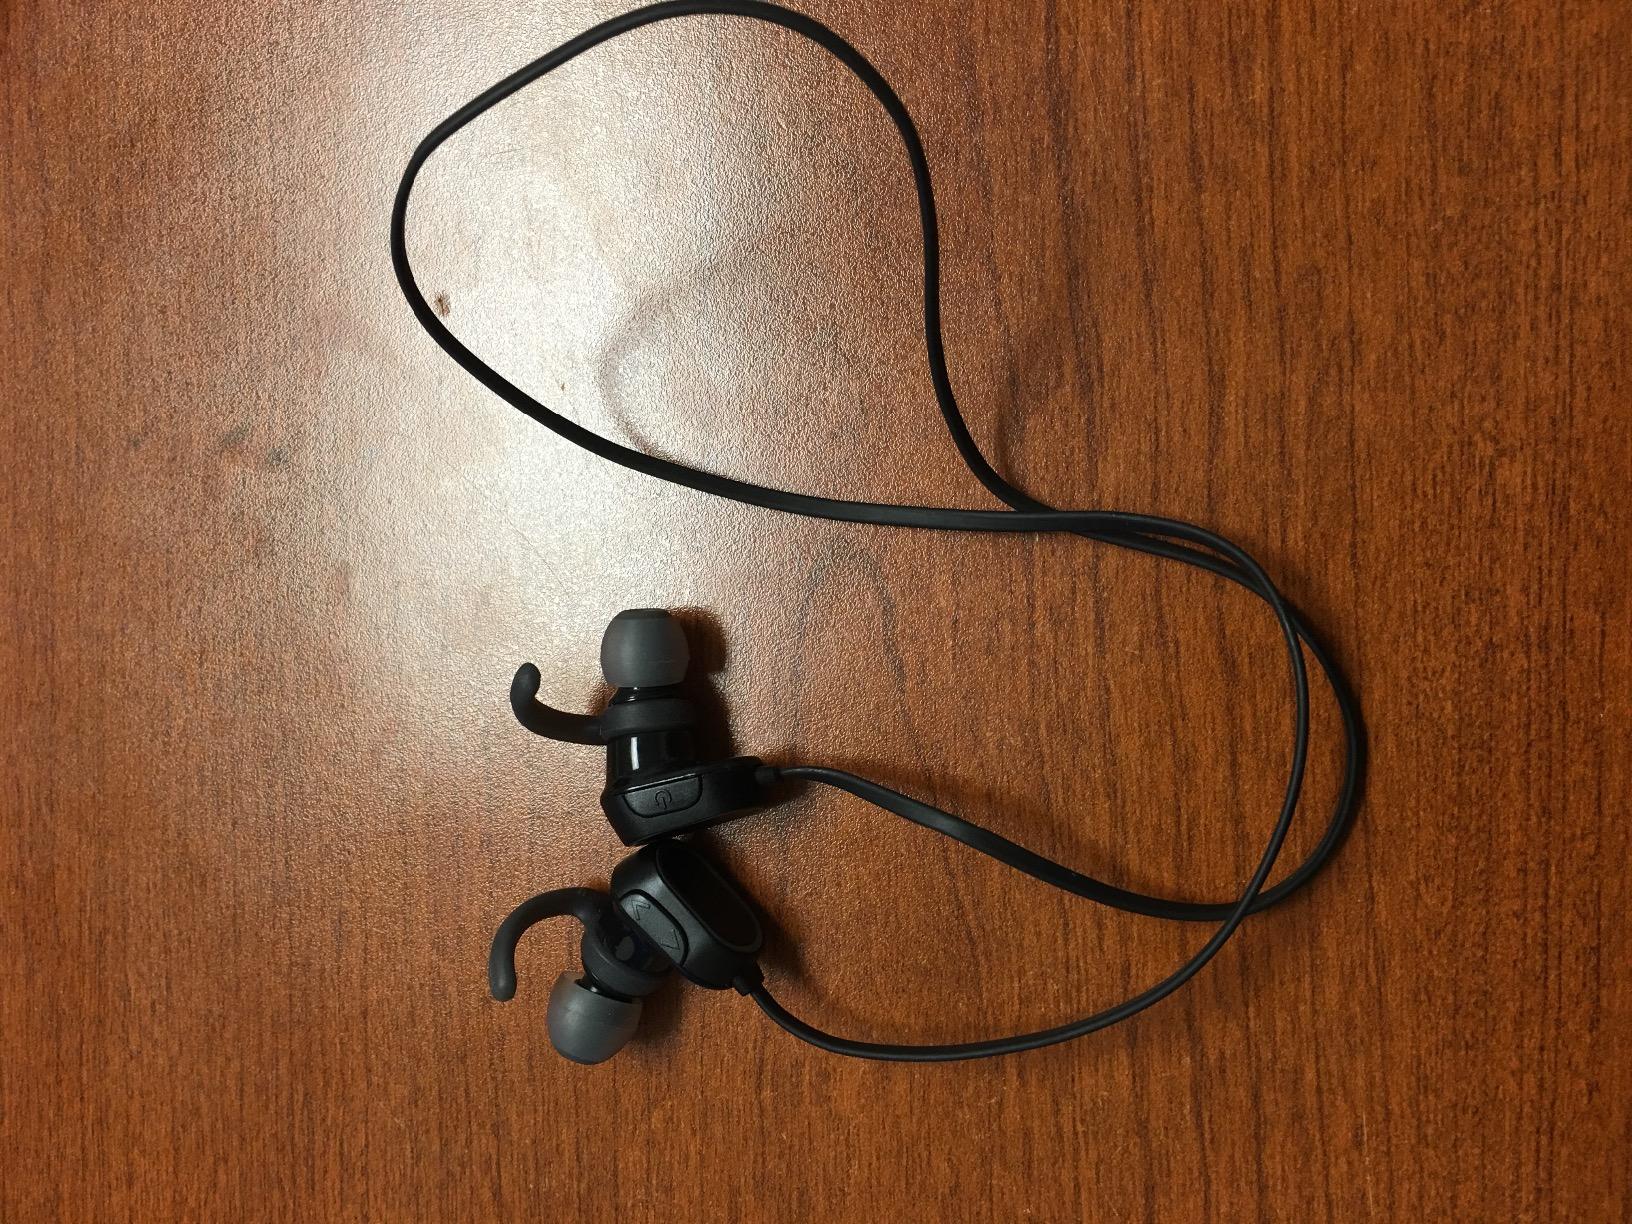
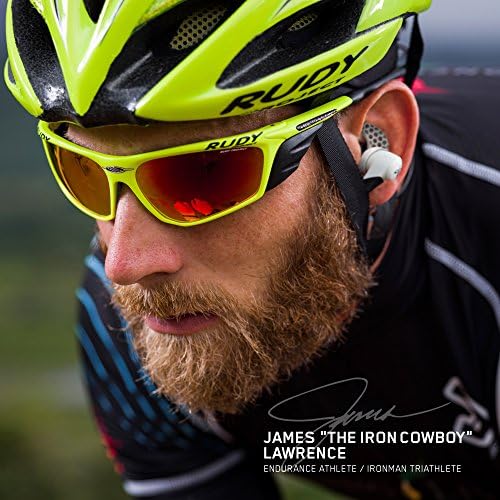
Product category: headphones
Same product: no